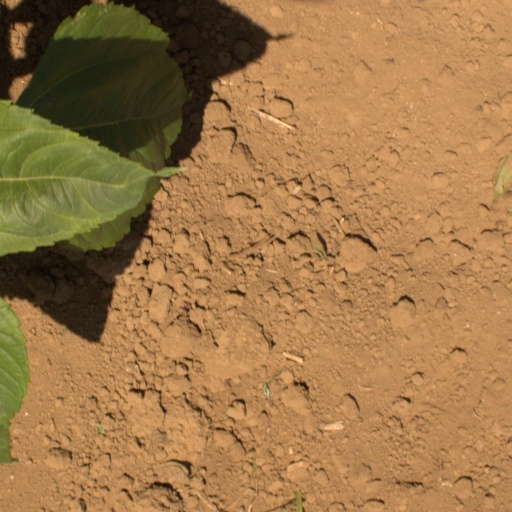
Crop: Jerusalem artichoke